Port Louis

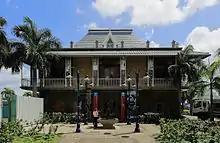
Blue Penny Museum

The major institute of tertiary education in Port Louis is the University of Technology, Mauritius, a public university with a technology focus. The École de Medecine Louis Pasteur prepares students for medical studies at Université de Lille in France. Several technical schools also have locations in the city, including the Jhurry Rya School which specializes in information technology, Appavoo Business School, Apollo Bramwell Nursing School, BSP School of Accountancy & Management, and the London College of Accountancy.